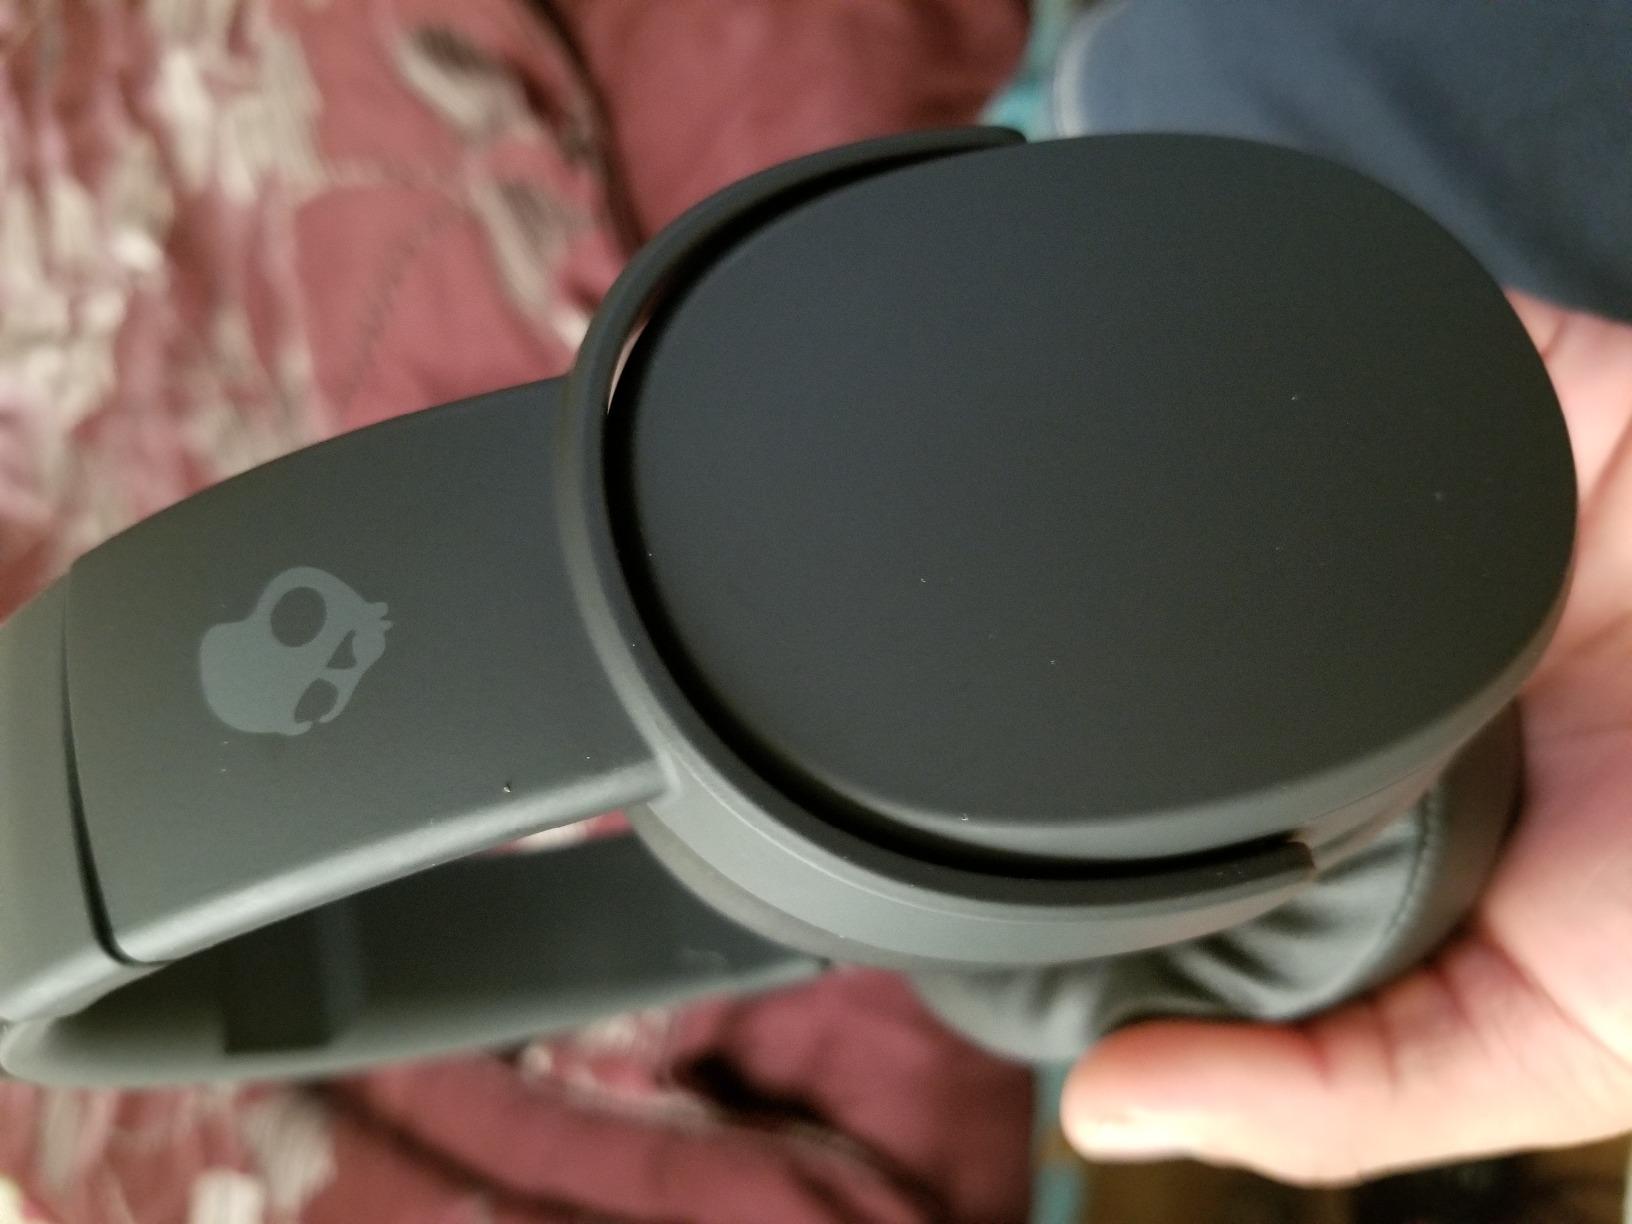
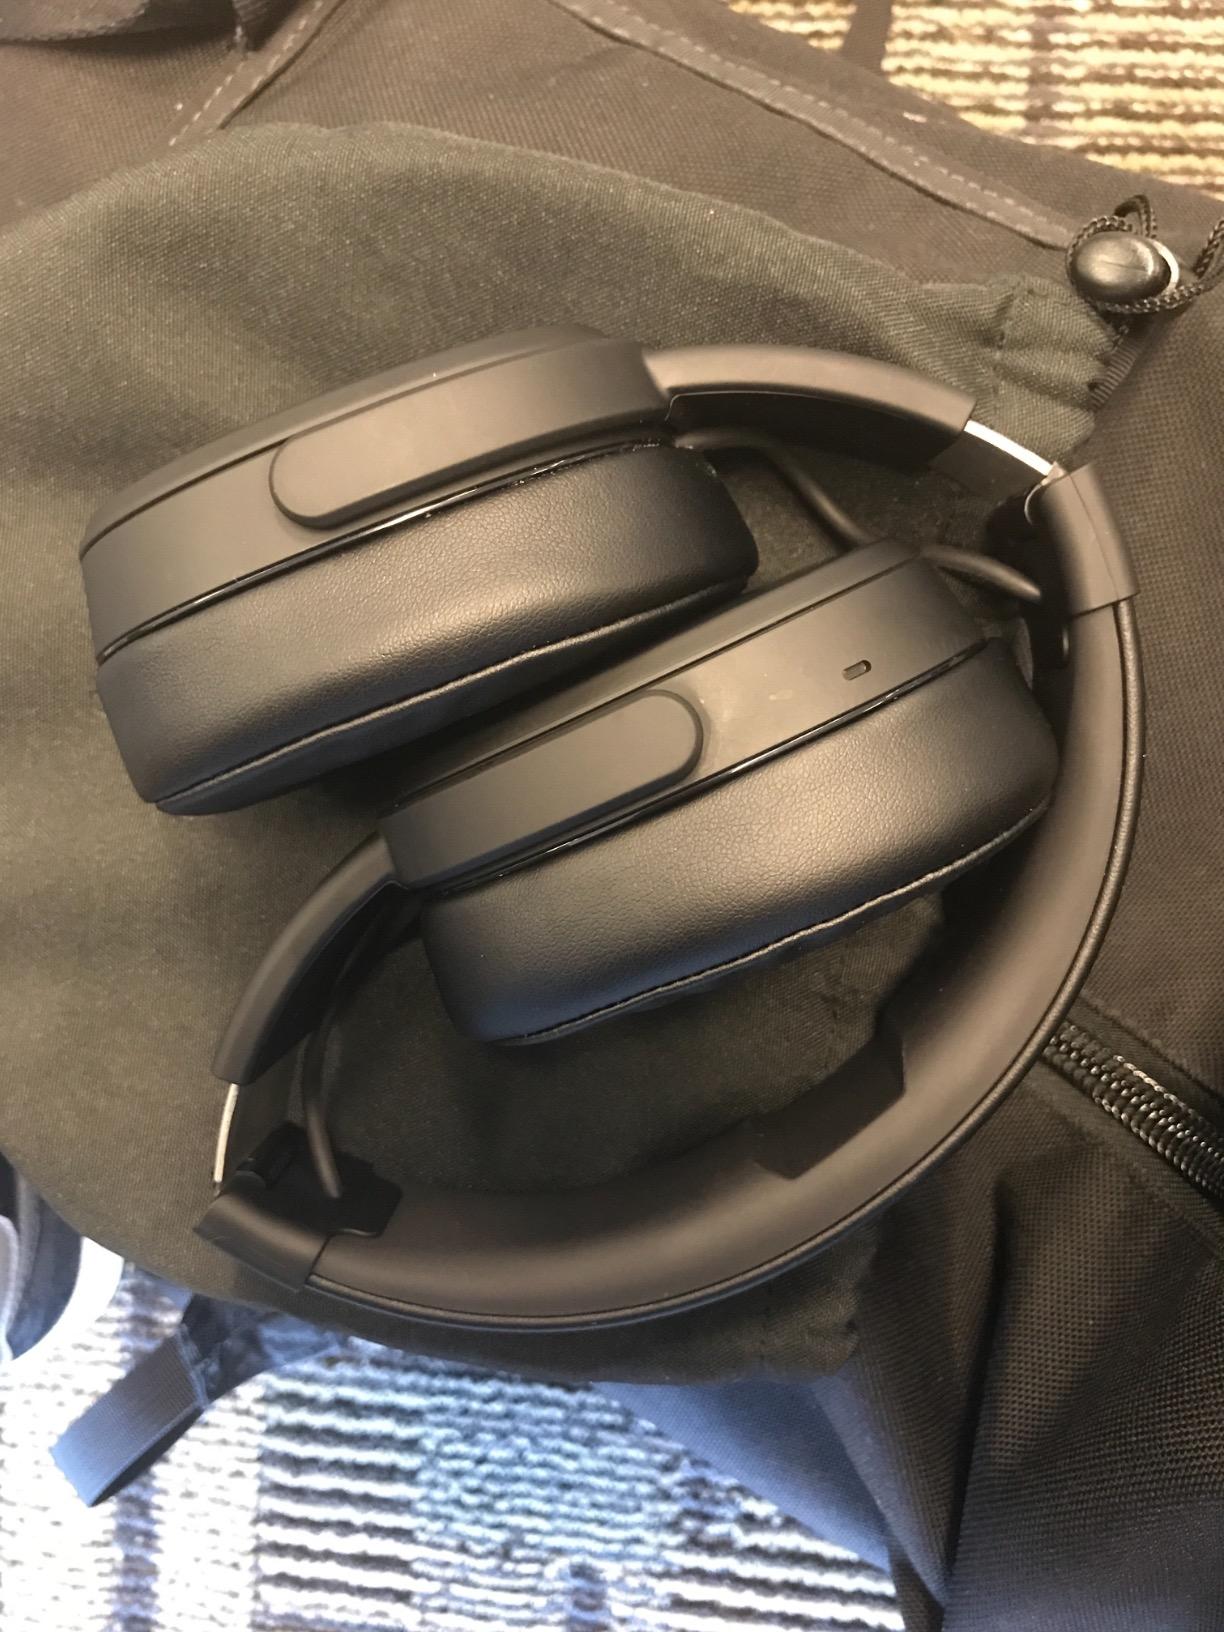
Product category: headphones
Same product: yes